Icelandic cuisine

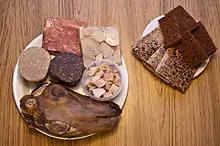
A typical "Þorramatur" assortment.

The concept of "Þorramatur" was invented by a restaurant in Reykjavík in 1958 when they started advertising a platter with a selection of traditional country food linking it to the tradition of "Þorrablót" popular since the late 19th century. The idea became very popular and for older generations the taste of the food will have brought back fond memories of growing up or spending summers in the countryside before World War II and the urbanisation boom. In recent years, however, "þorramatur" has come to represent the supposed strangeness and peculiarity of traditional Icelandic food, overlooking the fact that many commonplace foods are also traditional though not generally thought of as part of the "þorramatur" category.